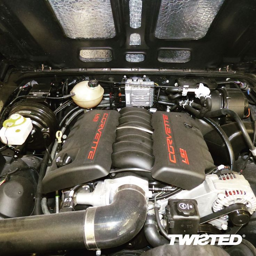
a full conversion to thel v8 engine has completely transformed this 110 's performance .